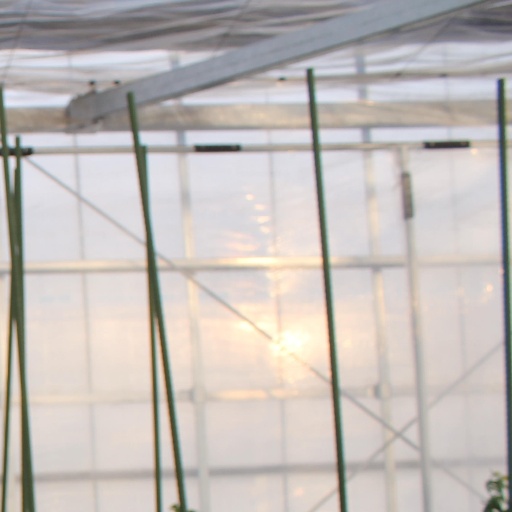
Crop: tomato